Stony Brook (Fishing Creek tributary)

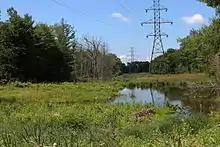
Power line crossing Stony Brook near its headwaters

The Pennsylvania Department of Environmental Protection has designated the entire length of Stony Brook as an Exceptional Value Stream, giving it some legal protection.